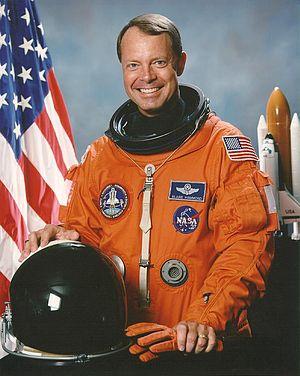
Lloyd Blaine Hammond Jr. est un astronaute américain né le 16 janvier 1952.